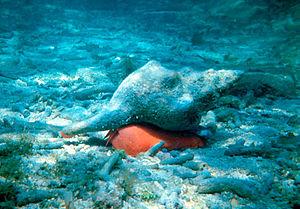
Pleuroplocas est un genre de mollusques gastéropodes de la famille des Fasciolariidae.
Fasciolariidae est une famille de mollusques gastéropodes de l'ordre des Neogastropoda.
Pleuroploca gigantea est une espèce de mollusques gastéropodes.